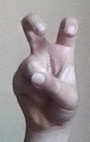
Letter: toot